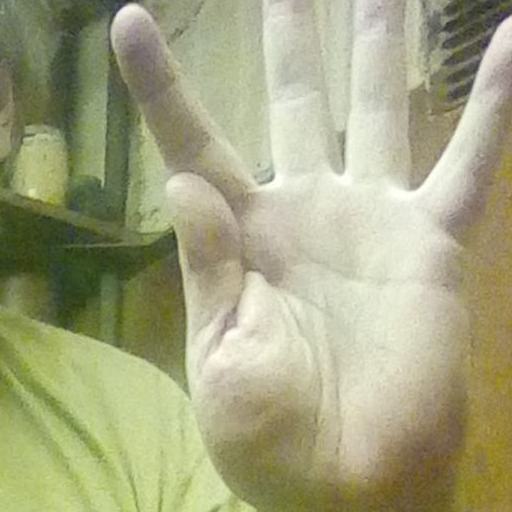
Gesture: four